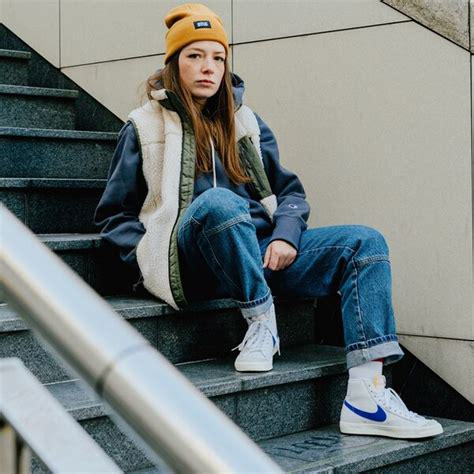
Brand: Nike
Model: Blazer Platform